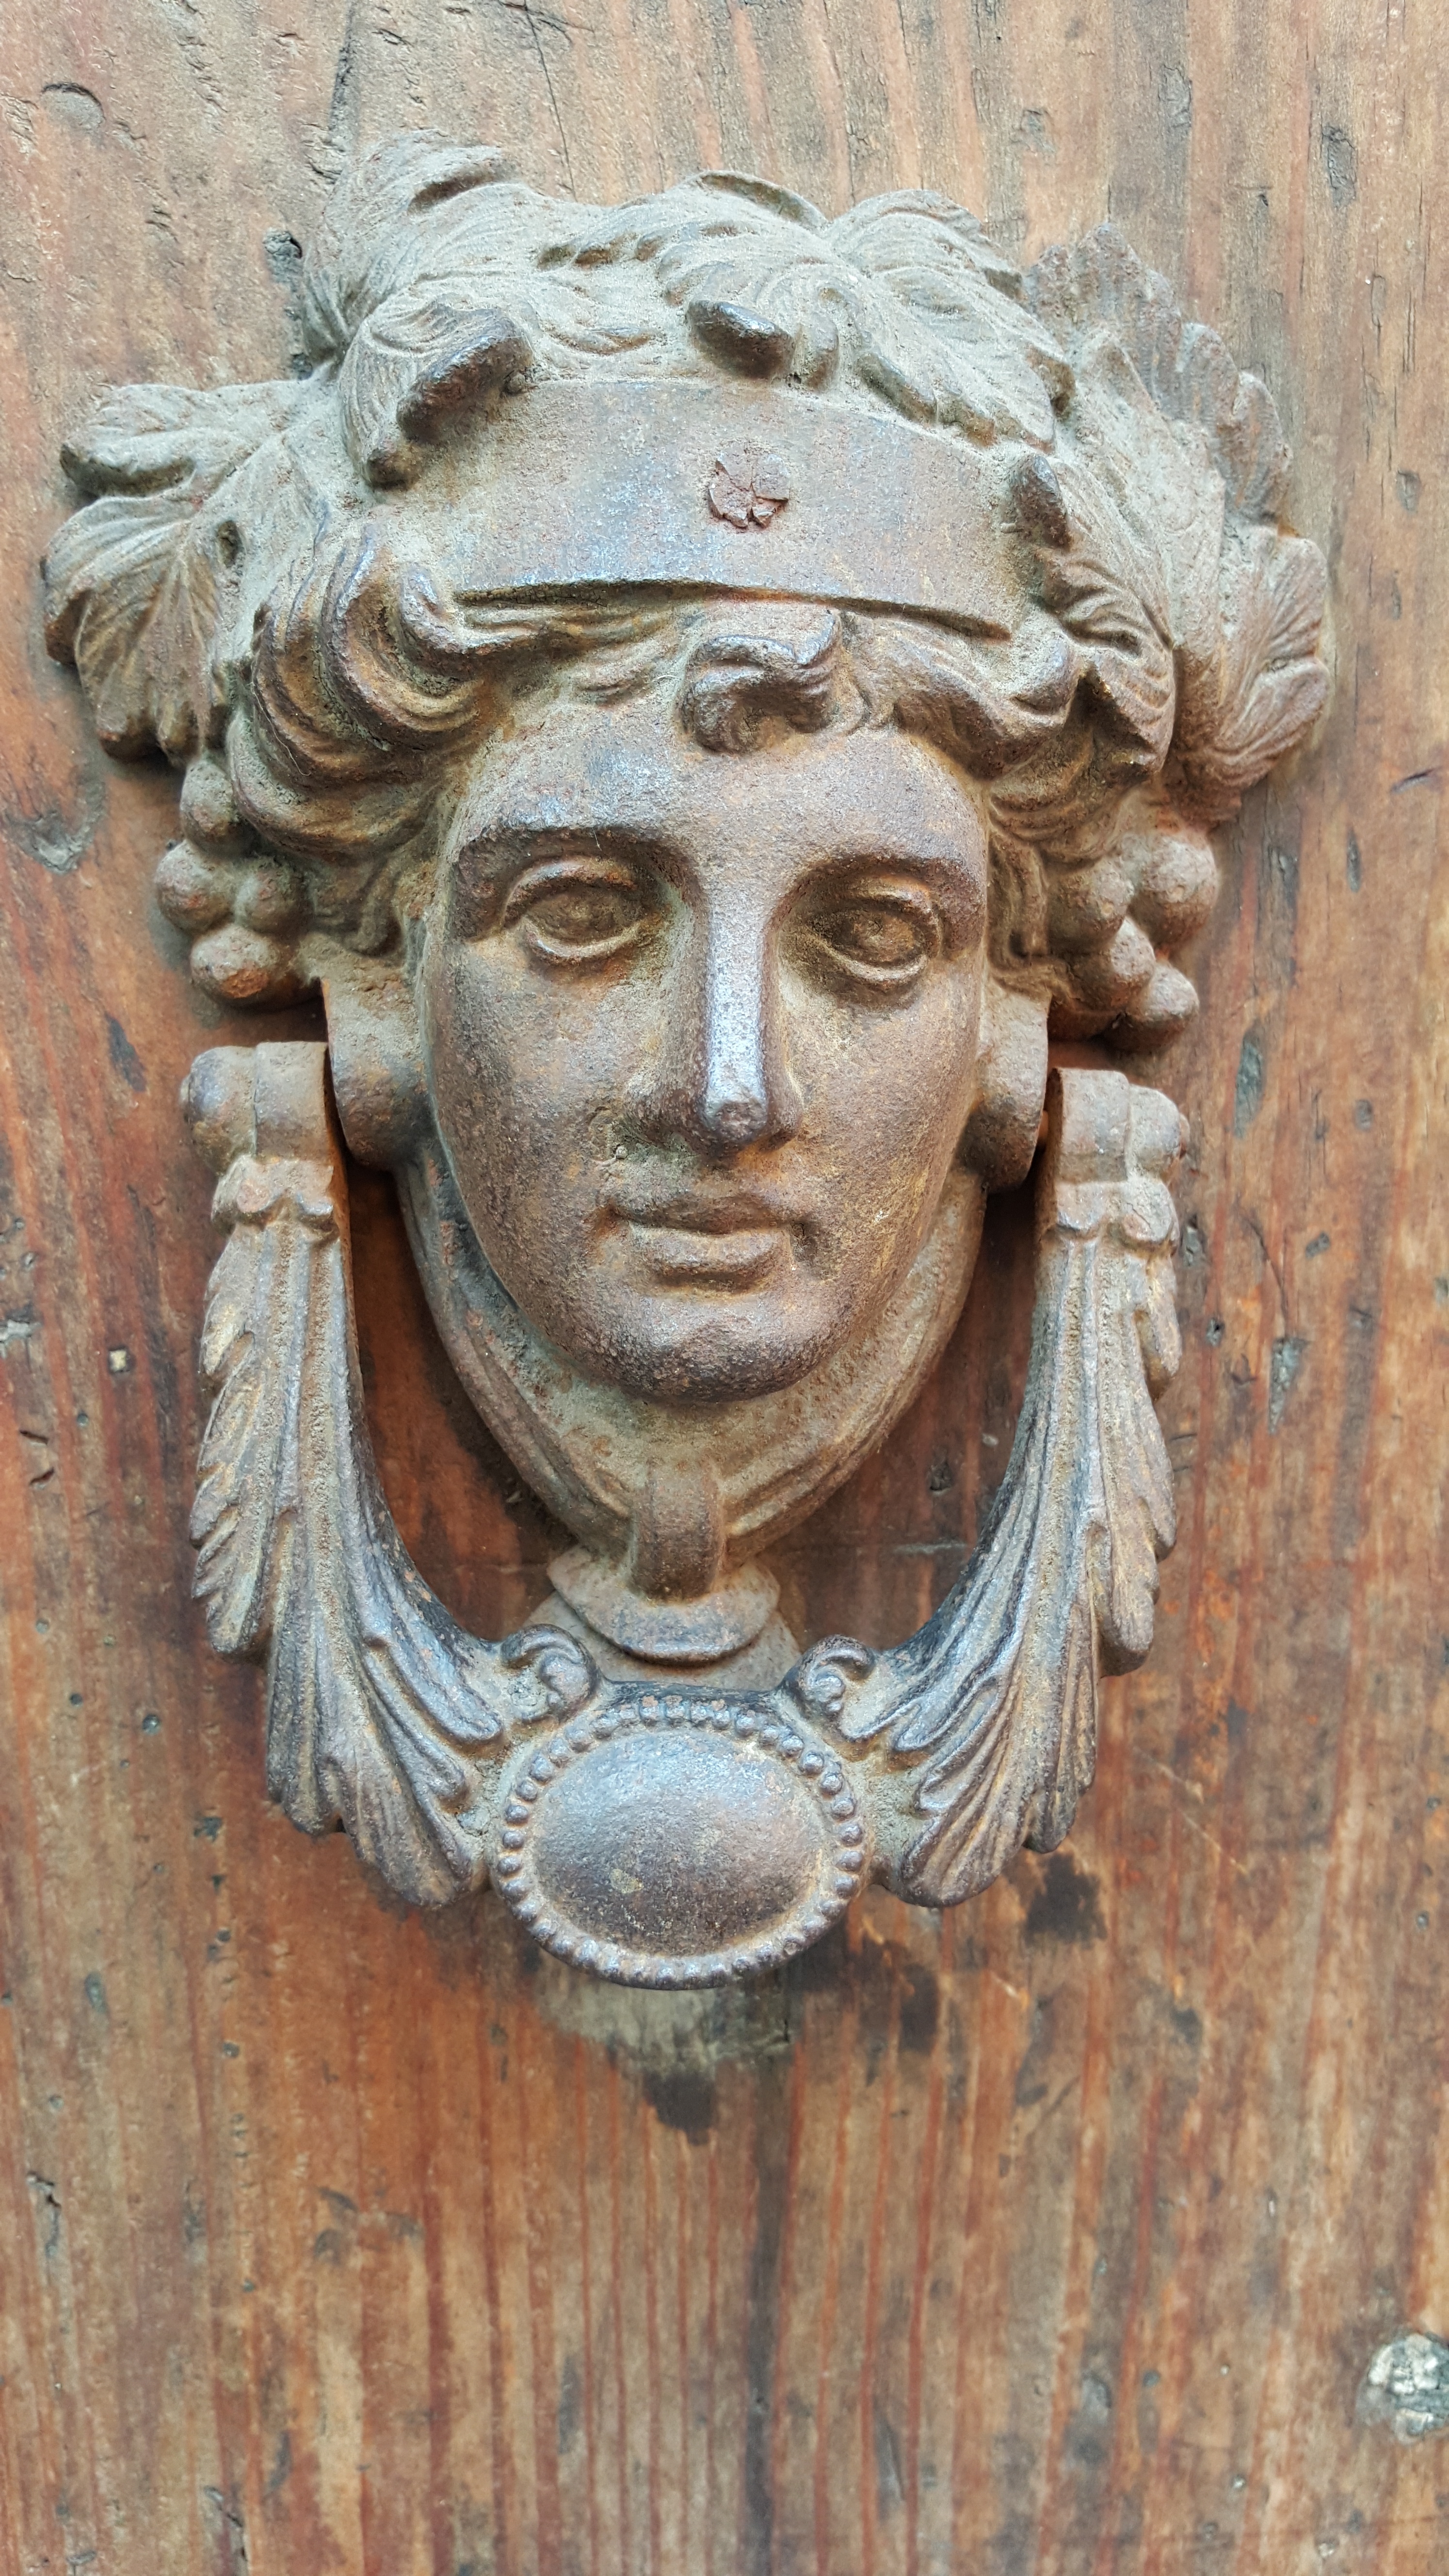
antique, monument, statue, front door, sculpture, art, temple, bronze, carving, relief, input, doorknocker, archaeological site, stone carving, thumper, ancient history